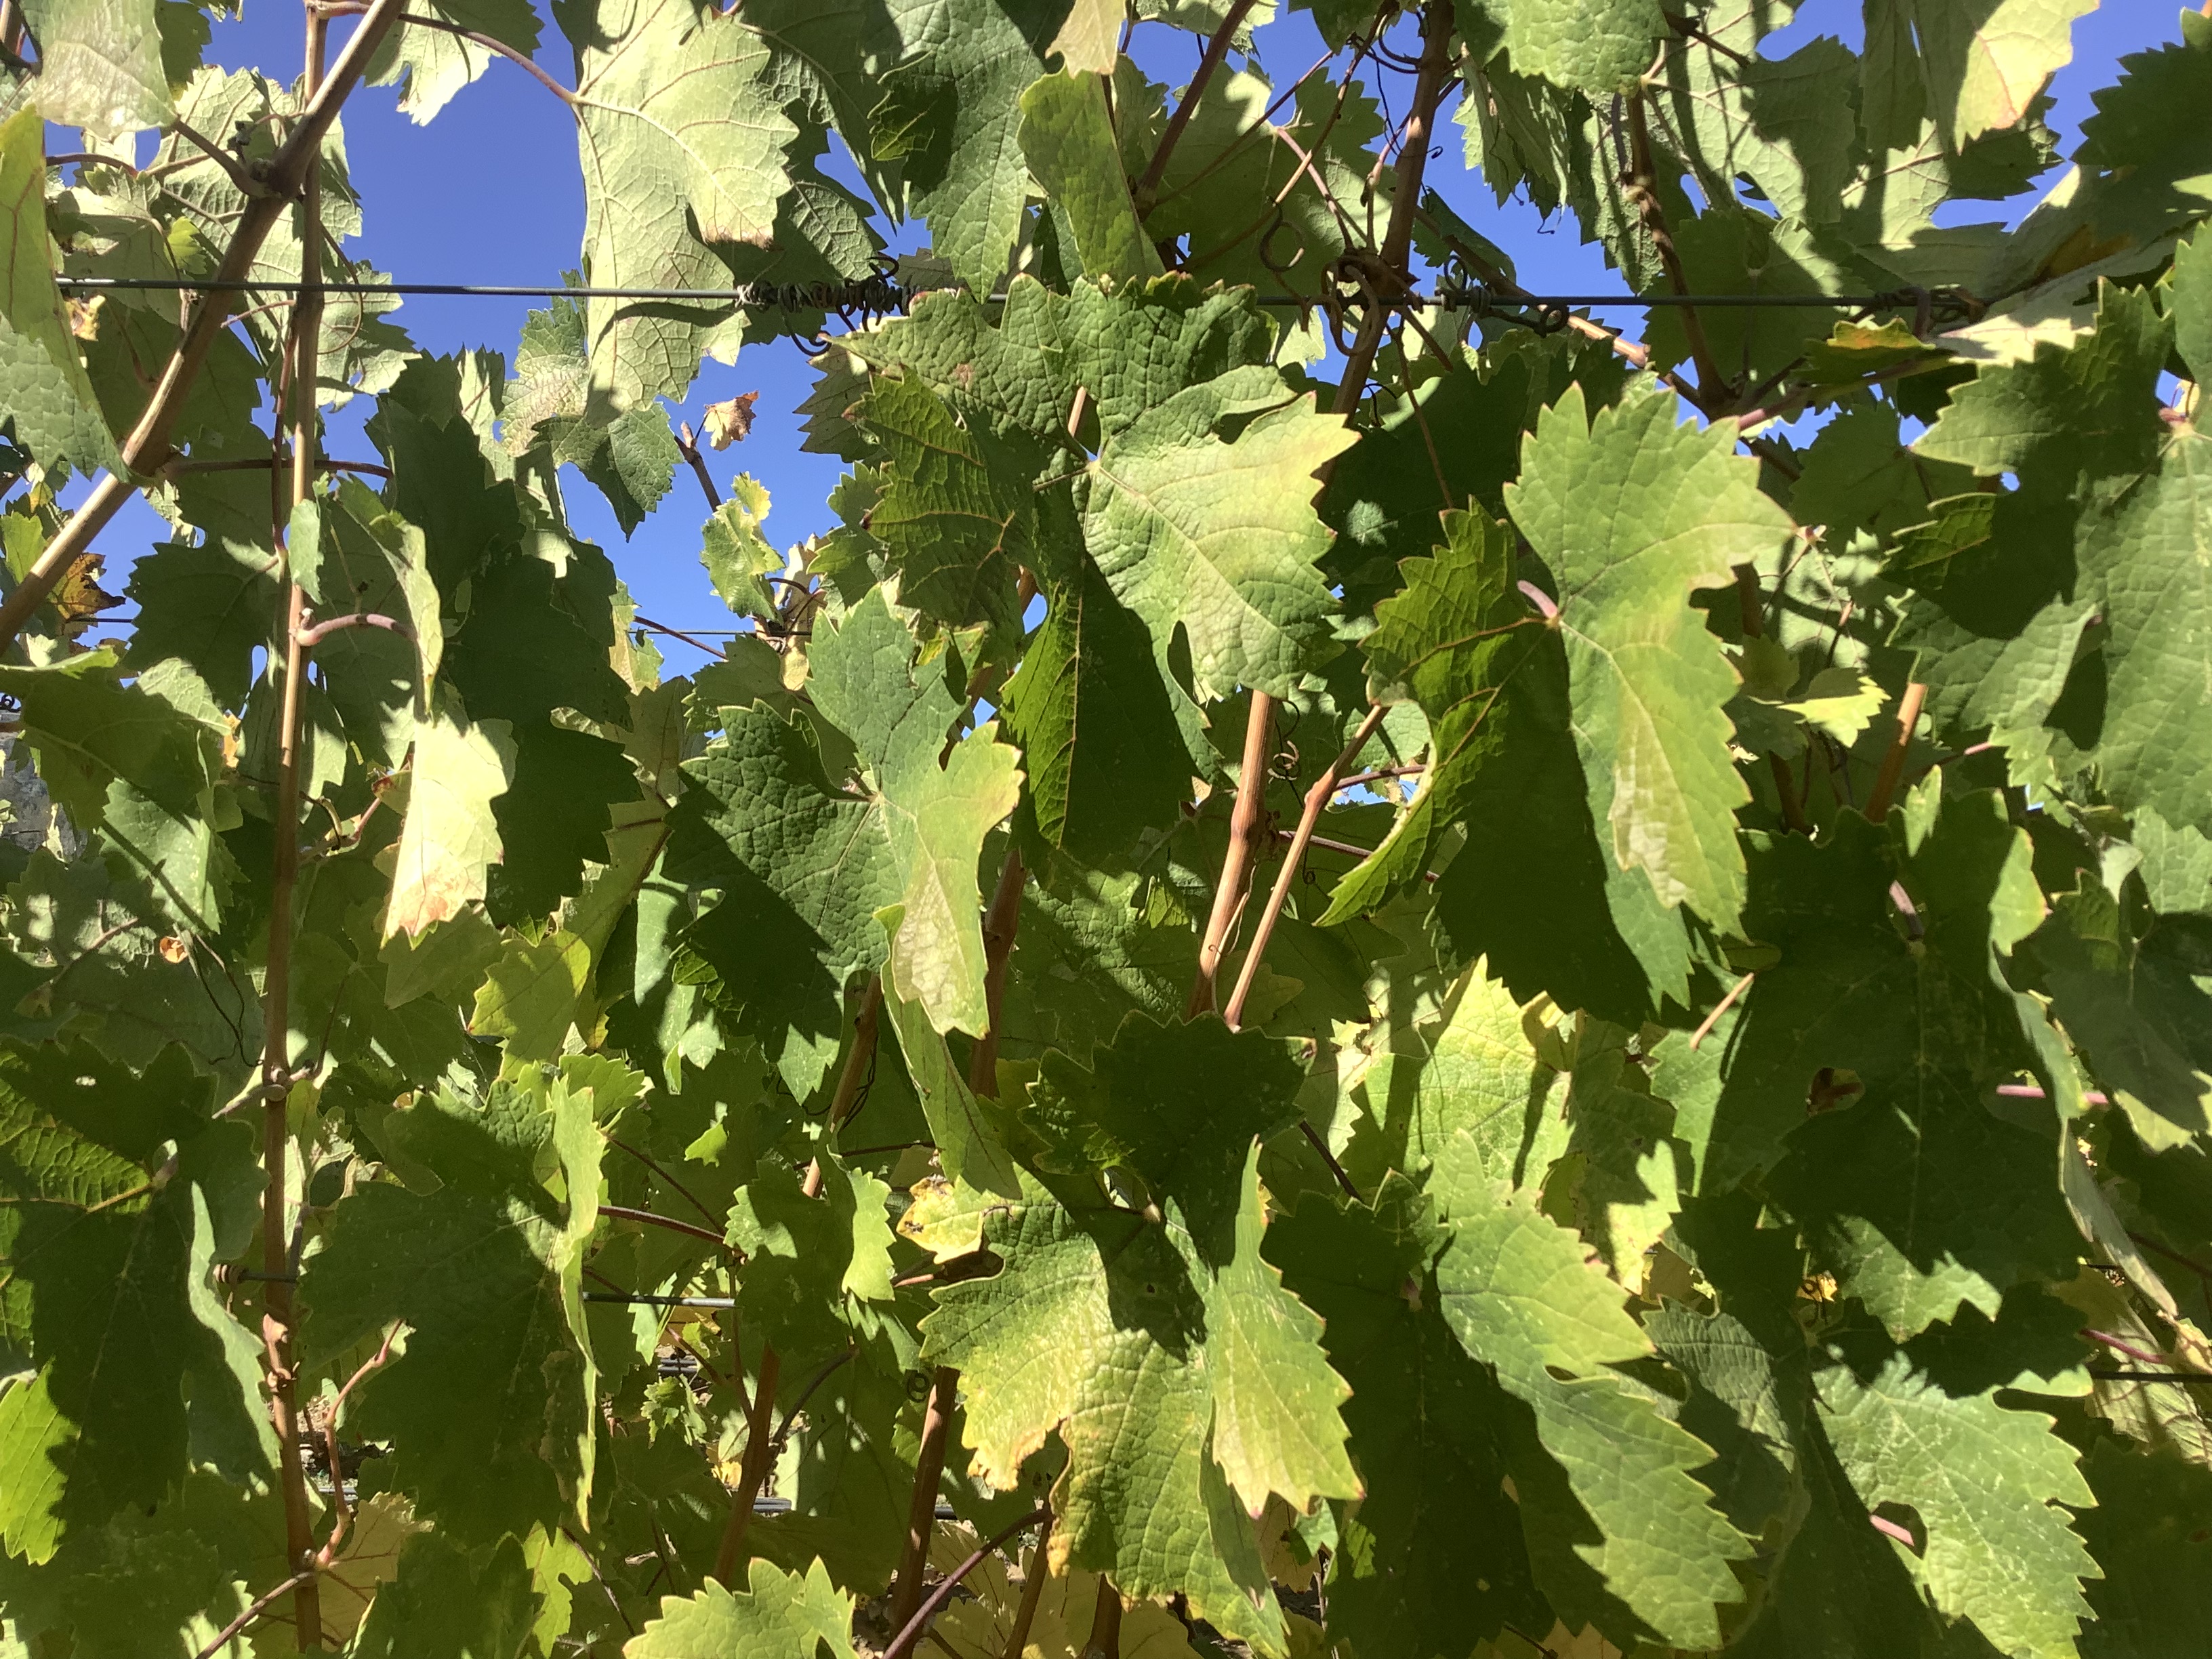
Label: No Virus